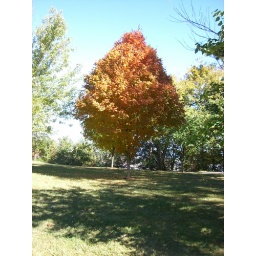
A colorful tree in Point Park (Chattanooga, TN)